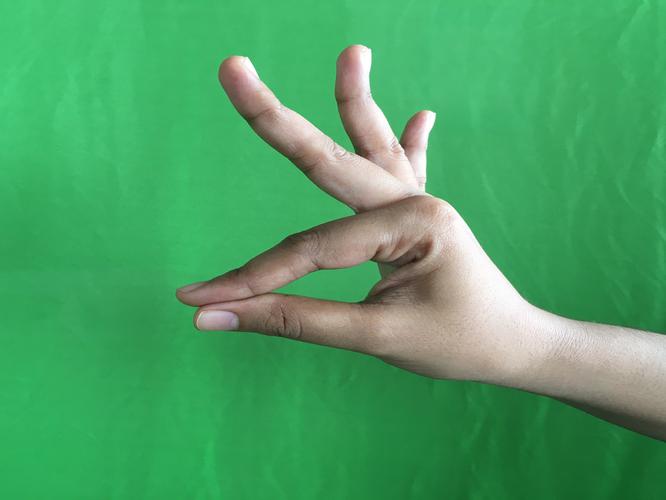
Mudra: Hamsasyam
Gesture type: single_hand